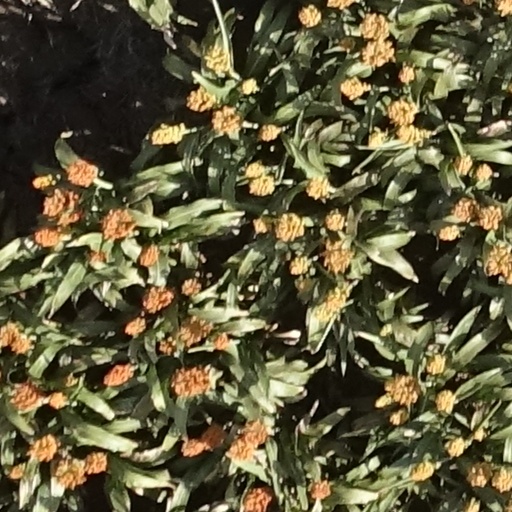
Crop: sorghum